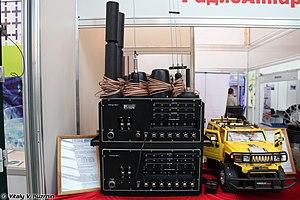
Un brouilleur ou bouilleur d'ondes en télécommunications est un équipement qui émet un signal destiné à empêcher partiellement ou totalement la communication entre un émetteur et un récepteur. Alors que le chiffrement se réfère à un traitement numérique du signal, le brouilleur se réfère à une communication analogique. Le brouillage est réalisé en superposant un signal parasite au signal normal.